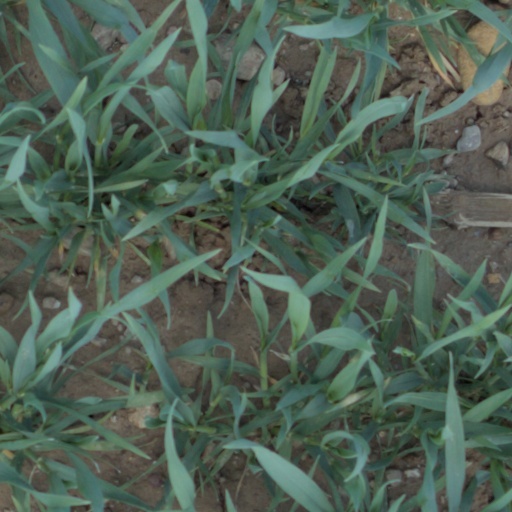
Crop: wheat